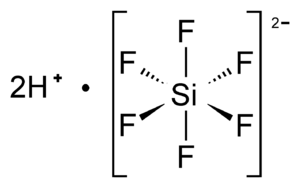
L'acide hexafluorosilicique est un composé chimique de formule H₂SiF₆, qui n'existe jamais à l'état pur mais toujours en solution dans un solvant donneur de protons à pH faible. L'eau est le solvant le plus courant, formant une solution aqueuse qui se présente sous la forme d'un liquide incolore contenant le cation hydronium H₃O⁺ et l'anion hexafluorosilicate SiF₆2–. La distillation d'une solution aqueuse d'acide fluorosilicique dégage ainsi non pas des molécules H₂SiF₆ mais libère plutôt du fluorure d'hydrogène HF, du tétrafluorure de silicium SiF₄ et de la vapeur d'eau H₂O.